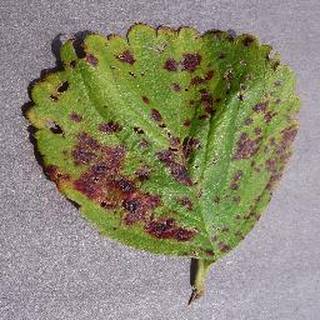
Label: strawberry_leaf_scorch